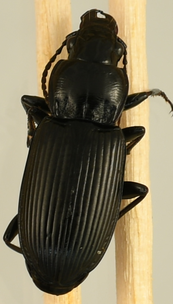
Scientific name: Pterostichus melanarius
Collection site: Steigerwaldt Land Services Site (STEI), plot STEI_002